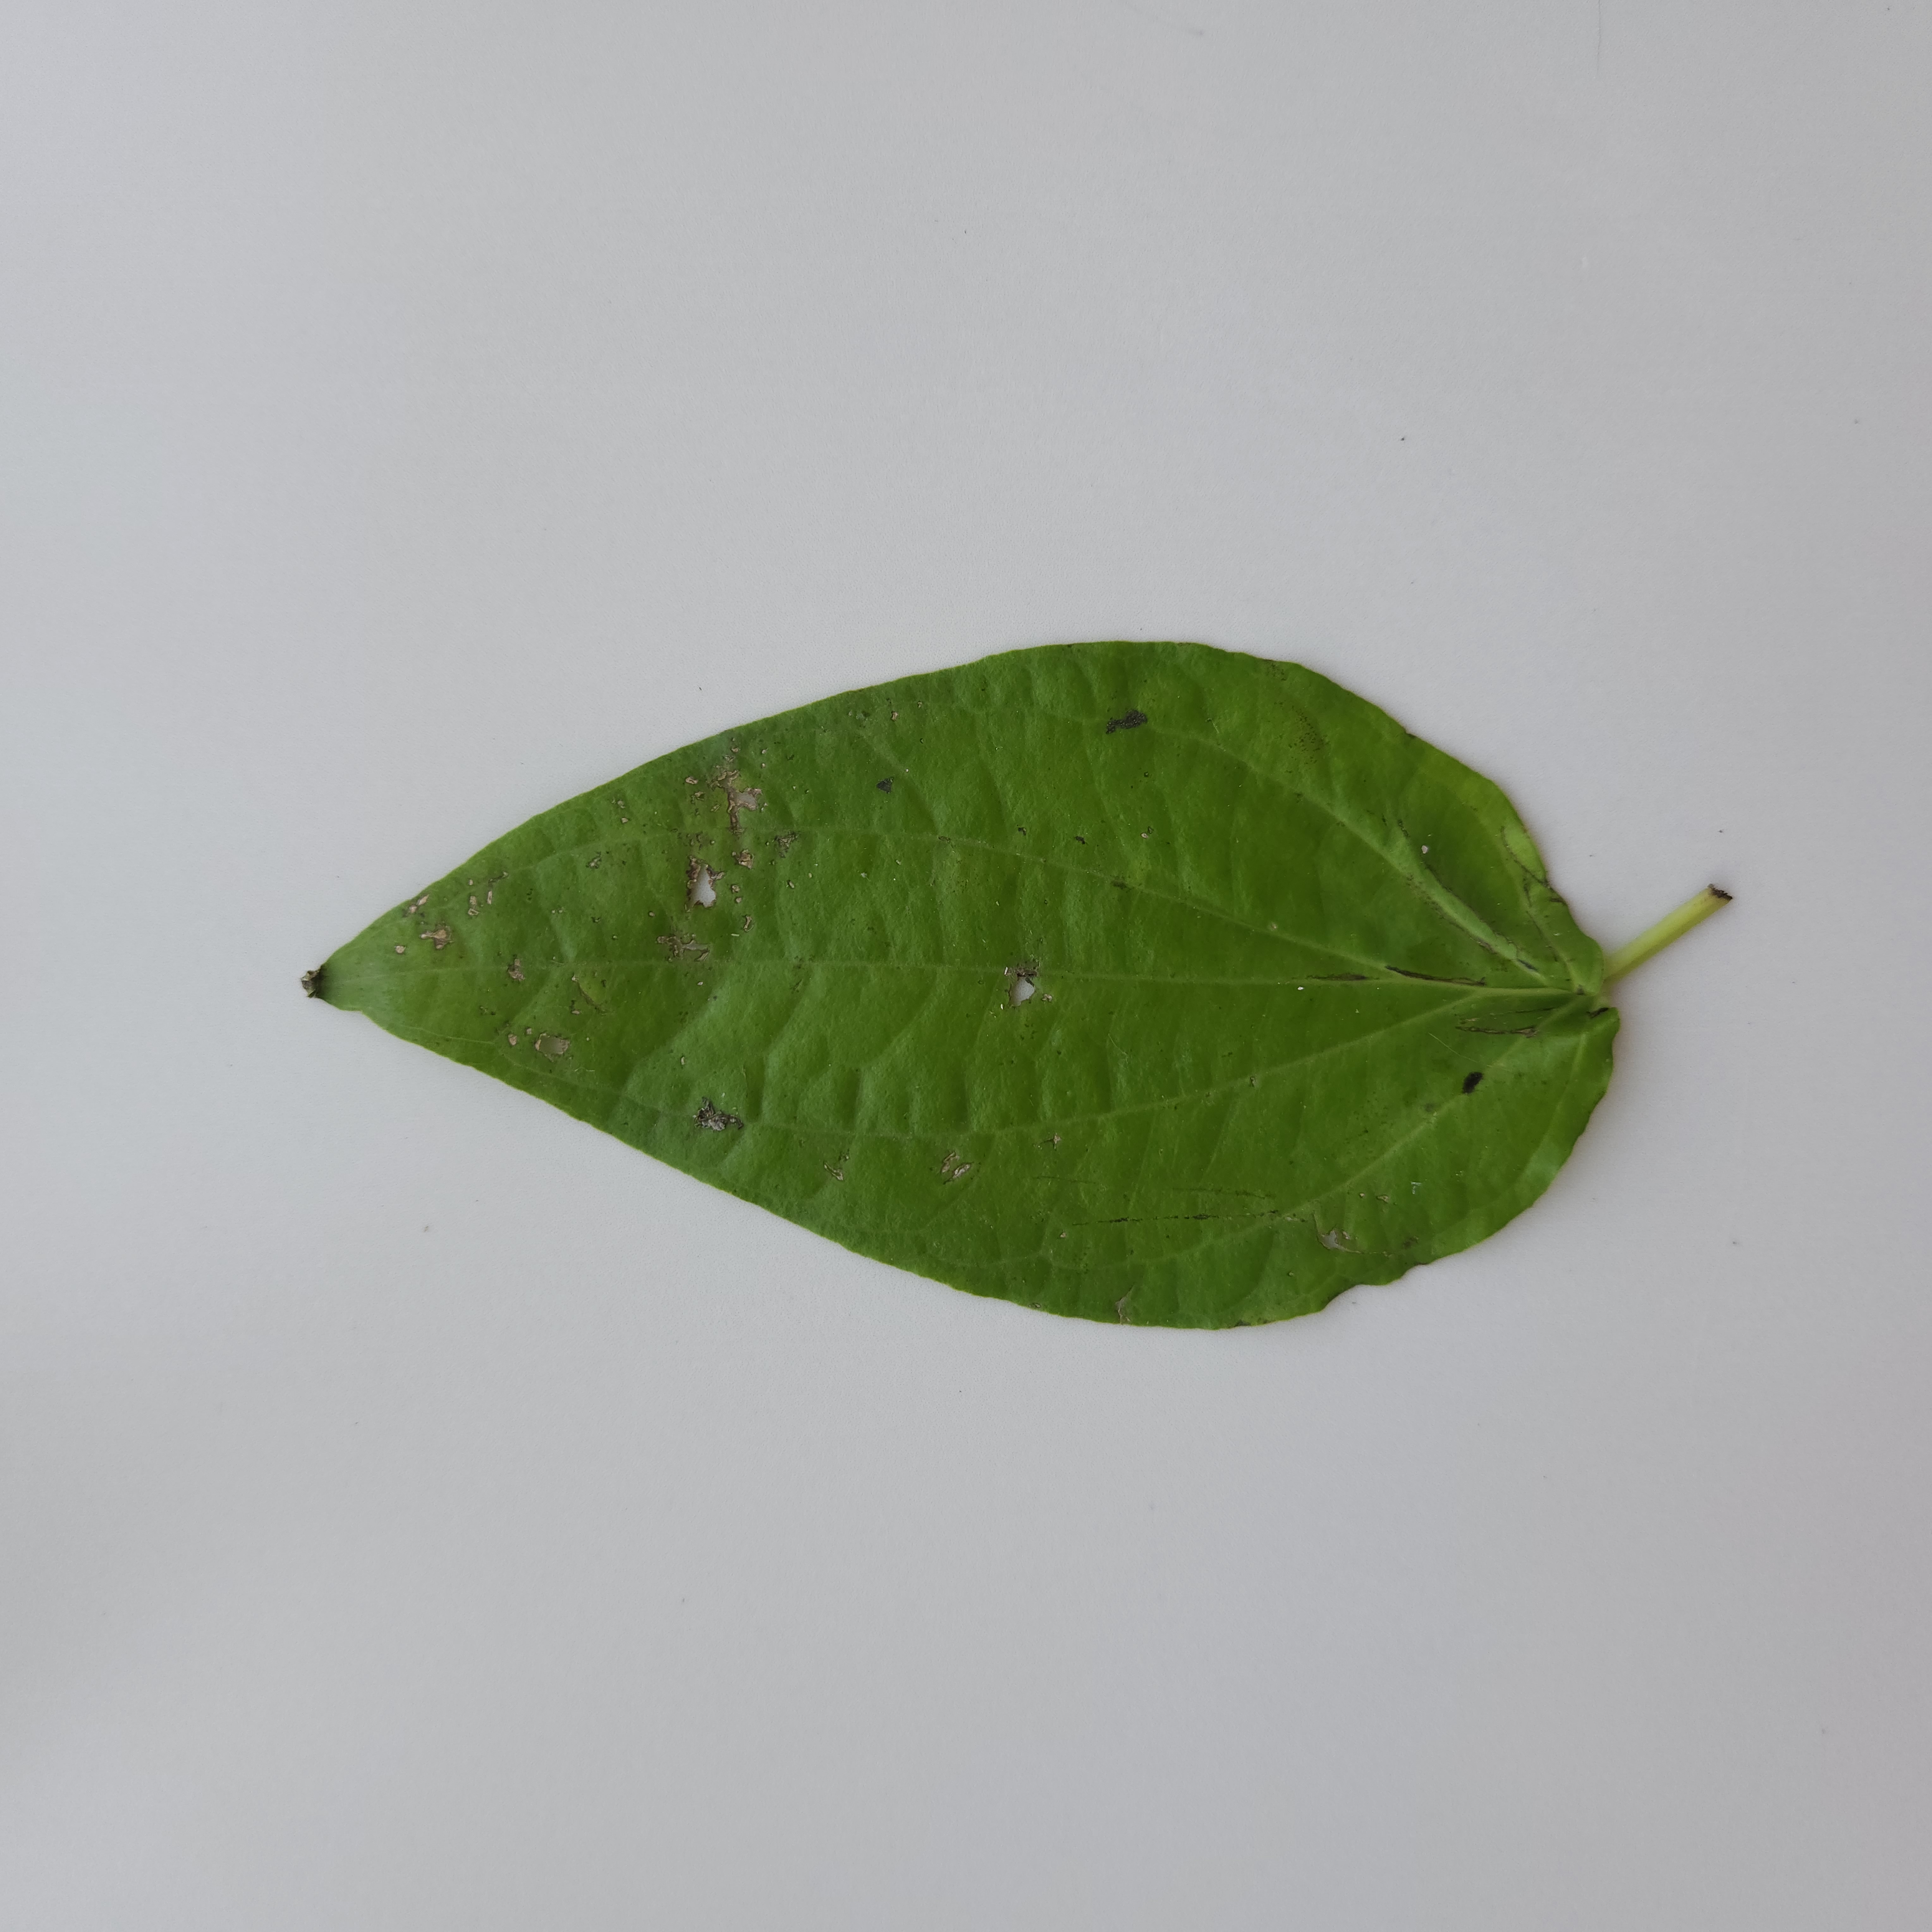
Label: Diseased